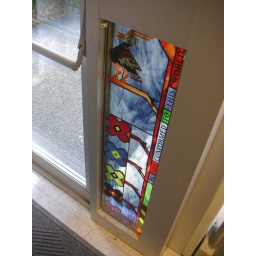
bottom panel of Memorial Stain Glass window for Ron Stutzman made by his son Ben